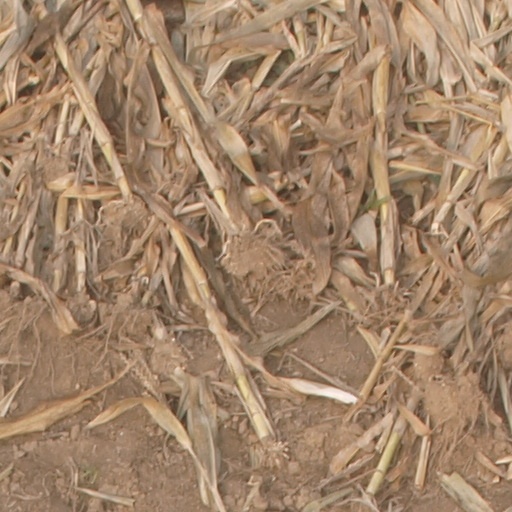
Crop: maize; corn